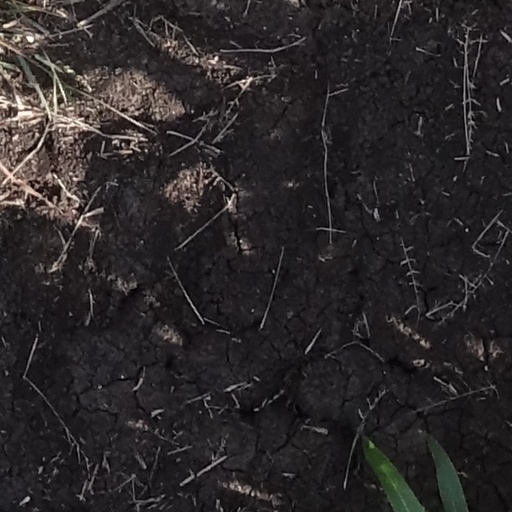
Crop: sorghum